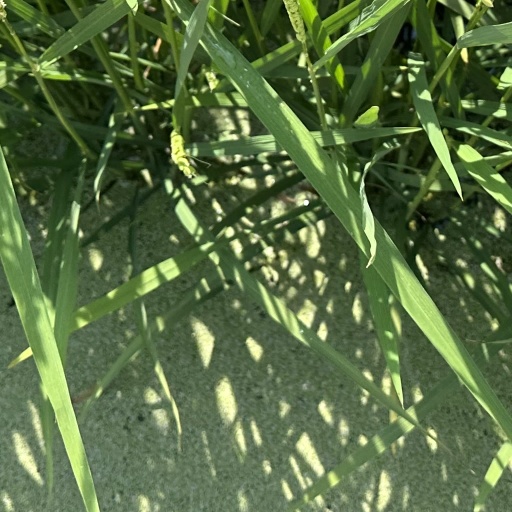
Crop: rice